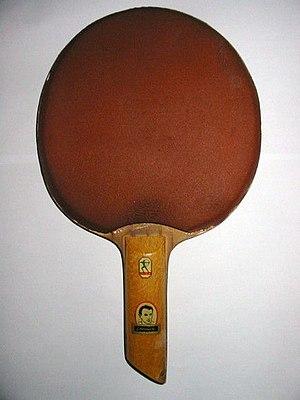
Rare raquette Stiga, modèle ""Ehrlich"", avec 2 revêtements en mousse épaisse rouge sans caoutchouc, bois 3 plis, manche droit biseauté, stickers ""STIGA"" et ""Ehrlich"" (avec l'image du joueur) d'un côté du manche. Ce modèle date des années 50, car le manche n'est pas percé de trous, les modèles plus récents ayant des petits trous de chaque côté, caractéristiques des bois Ehrlich. Les revêtements en mousse épaisse non recouverte de caoutchouc sont également caractéristiques des premières raquettes à mousse dans les années 50."
"Alojzy ""Alex"" Ehrlich, surnommé King of the Chiselers, est un joueur de tennis de table polonais qui gagna trois médailles d’argent en individuel aux championnats du monde.